Pakhtas

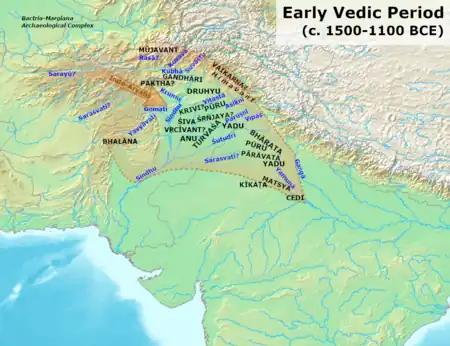
location of Pakthas among early Indo-Aryan peoples and tribes

Pakthas or Pakhtas was an ancient Vedic Indo-Aryan tribe living in the northern borderlands of South Asia. They are considered to be one of the possible ancestors of modern Pakhtun people. They are sometimes identified with the "Pactyans" of Herodotus.